Clarence Thomas

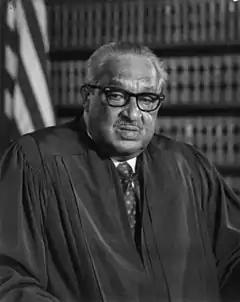

During Thomas's tenure, he was credited with improving the efficiency of the EEOC. Settlement award amounts to victims of discrimination tripled, while the number of suits filed decreased. The EEOC's lack of the use of goals and timetables drew criticism from civil rights advocates, who lobbied representatives to review the EEOC's practices; Thomas testified before Congress more than 50 times. Near the end of his final term, the EEOC came under congressional scrutiny for the mishandling of age-discrimination cases.